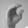
ASL letter: C